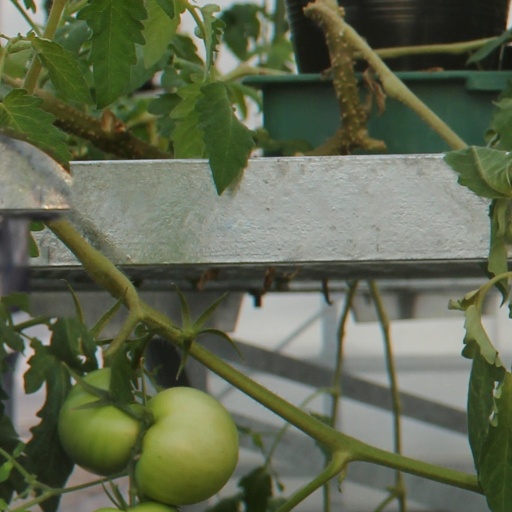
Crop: tomato